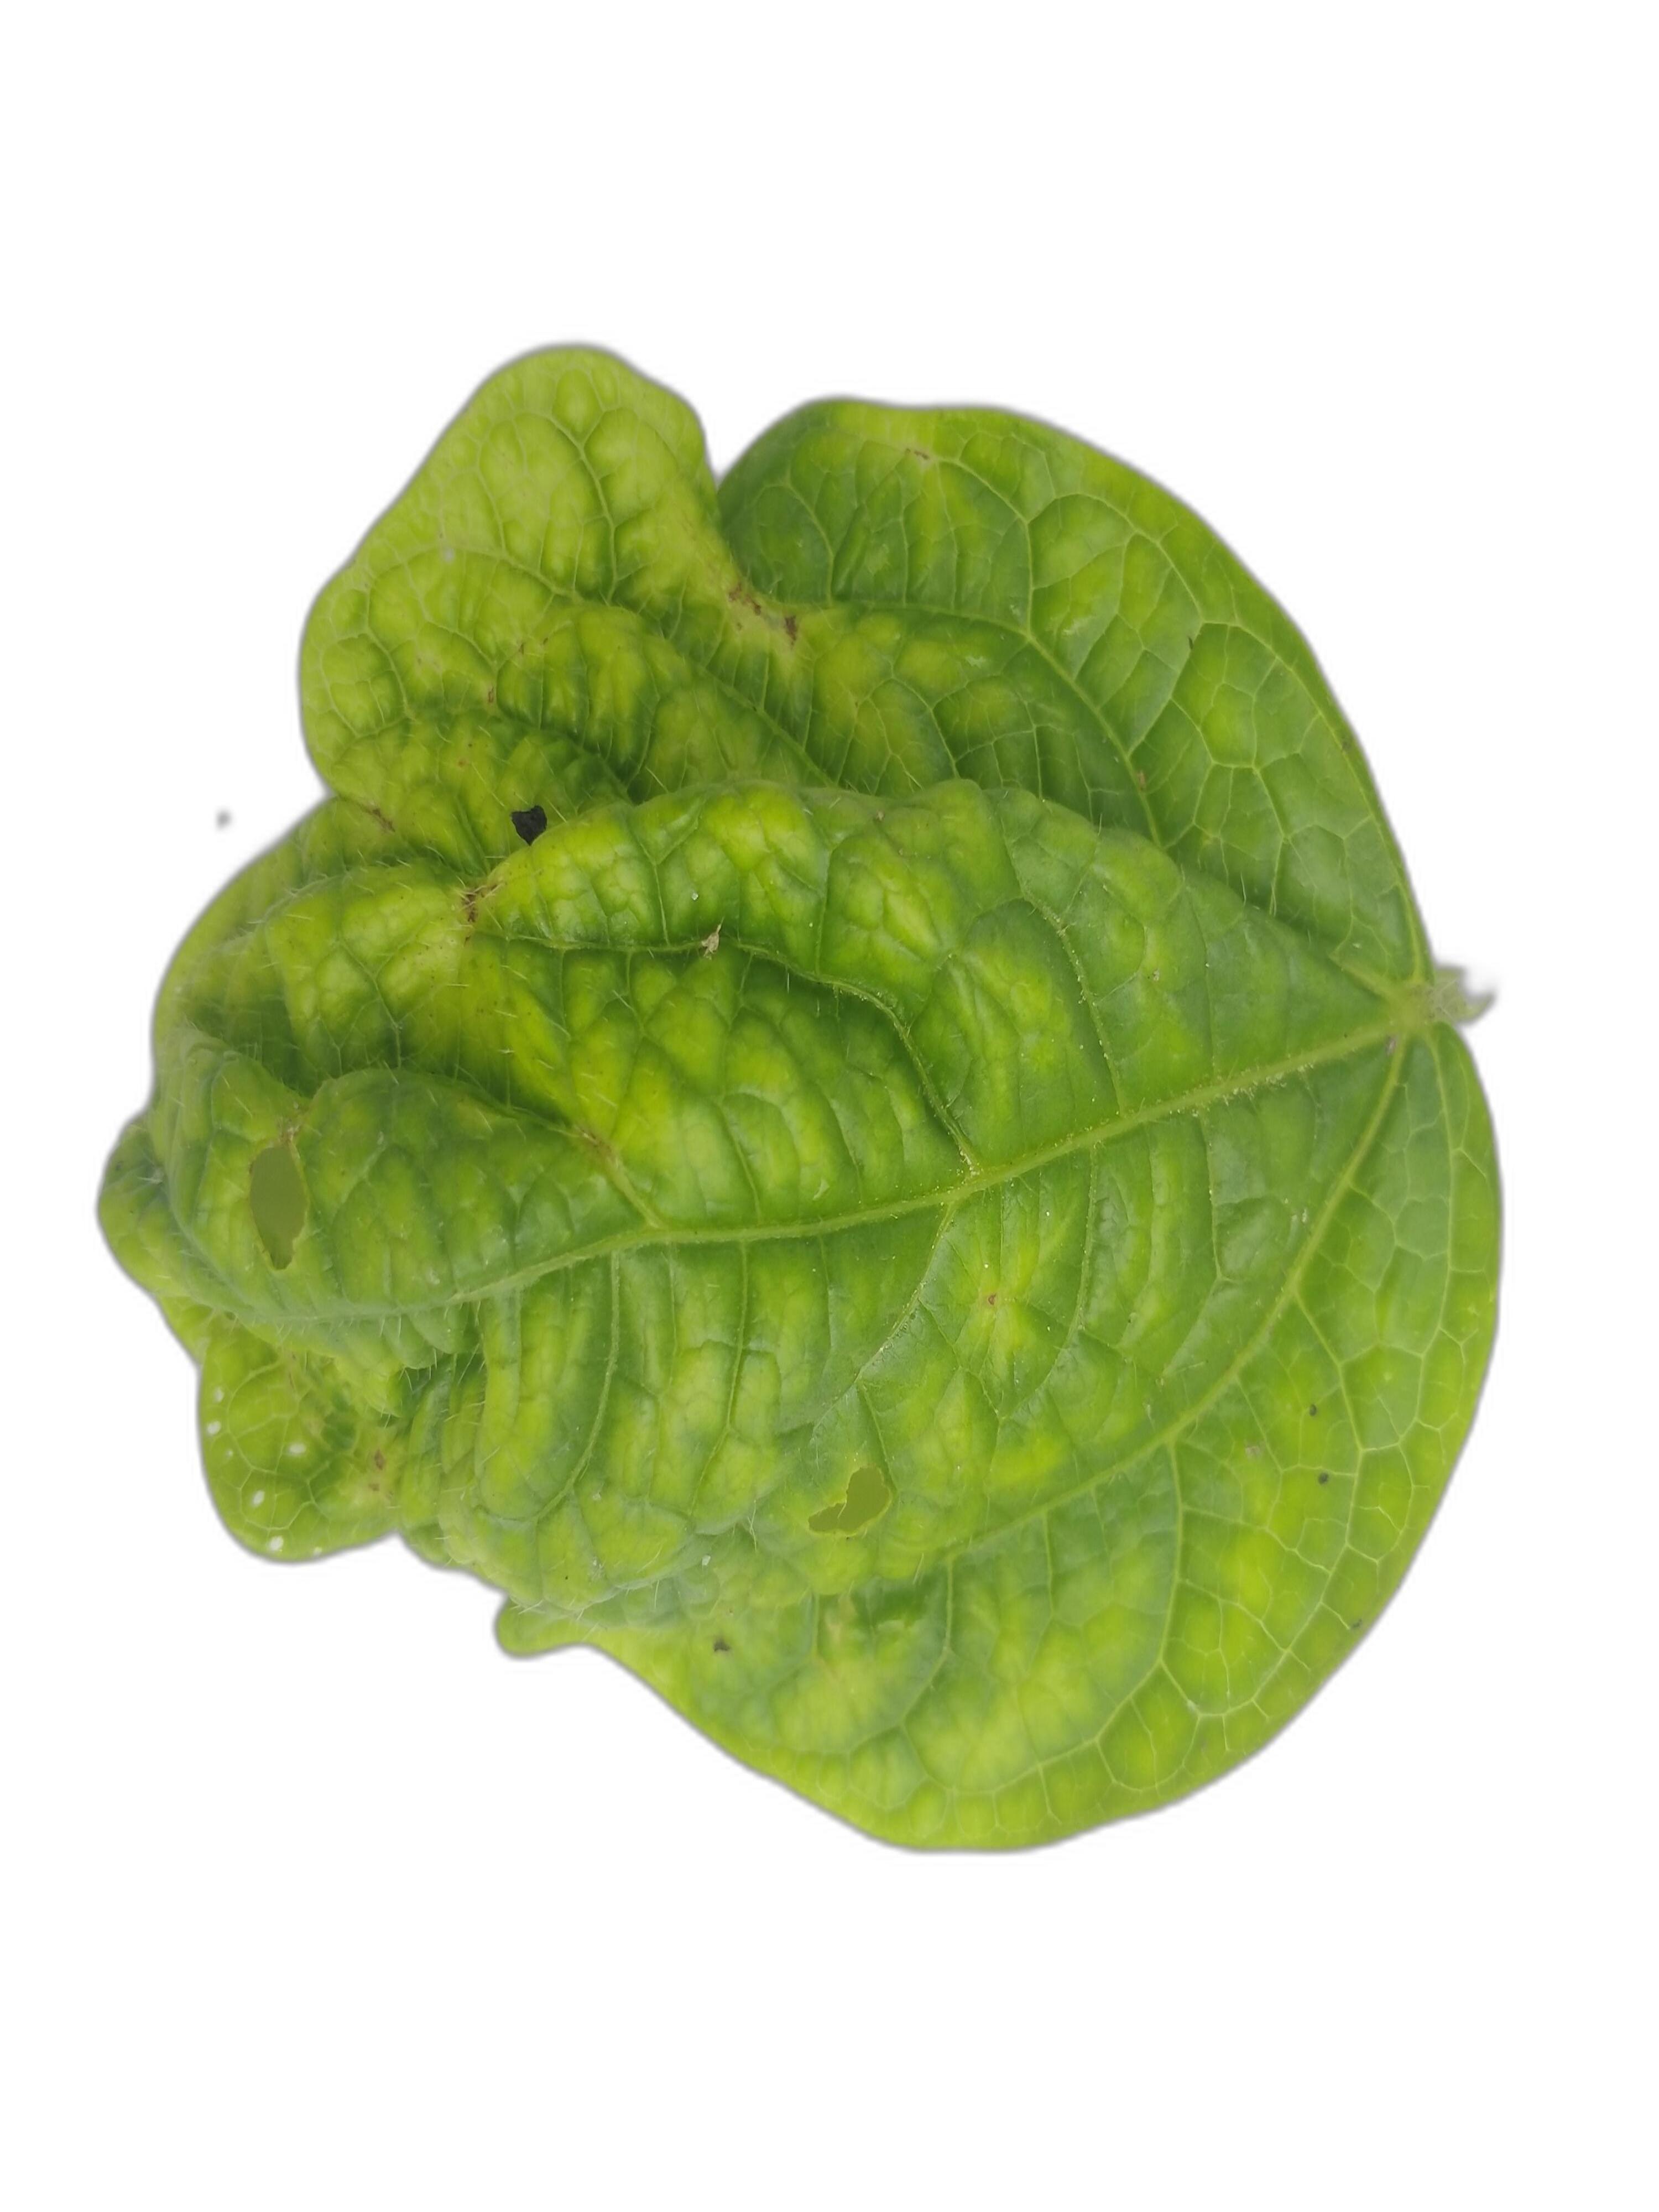
Label: Leaf Crinkle